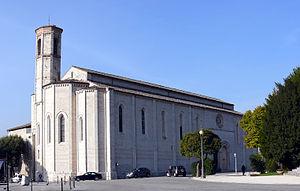
Gubbio est une ville italienne d'environ 33 000 habitants, située dans le nord-est de la province de Pérouse, en Ombrie, dont les habitants sont nommés Eugubins.